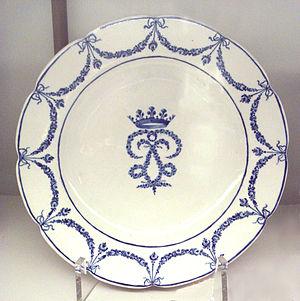
L'histoire sur le territoire de la future Picardie, créée à la fin du XVᵉ siècle, remonte au Paléolithique, époque où les hommes de la Préhistoire s'installèrent sur les terrasses alluviales de la vallée de la Somme. Elle se poursuivit au Néolithique, époque où l'on se sédentarisa et cultiva la terre. À l'âge du fer, les Celtes vinrent s'installer dans cette région puis ce fut la conquête romaine et l'entrée de ce territoire dans l'histoire écrite. Avec les invasions barbares du Vᵉ siècle, une nouvelle période commença, le Moyen Âge, mais ce n'est qu'à la fin du XIᵉ siècle que le mot « Picard » apparut pour la première fois dans un texte : Guillaume le Picard mourut au cours de la Première croisade, en 1098. « Picard » désigna des hommes avant de désigner un territoire. Au XIIIᵉ siècle, il y avait une « nation picarde » à l'Université de Paris.